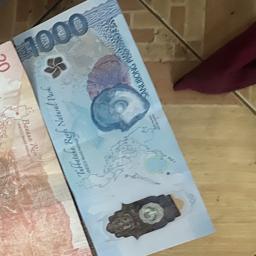
Label: 1000_New_Back